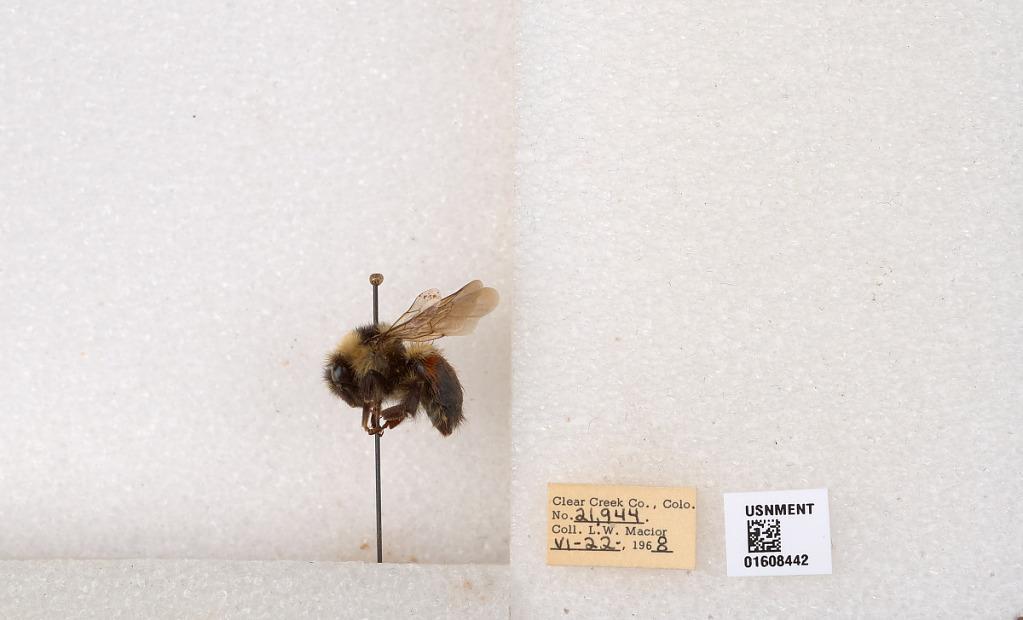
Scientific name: Bombus (Pyrobombus) sylvicola Kirby
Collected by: L. Macior
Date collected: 1968-6-22
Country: United States
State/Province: Colorado
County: Clear Creek
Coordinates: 39.6891, -105.644